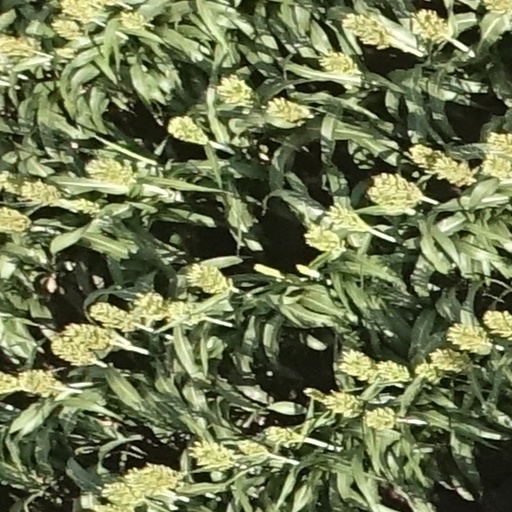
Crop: sorghum